U.S. Route 71 in Arkansas

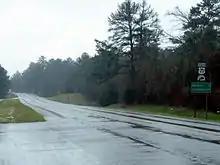
First reassurance marker south of the AR 23 junction in Scott County

The route enters Arkansas near the Red River, and runs north through the communities of Doddridge and Fouke. Most motorists can now bypass US 71 from the Louisiana border to Texarkana via Interstate 49. After approximately of paralleling I-49, the route turns west, passes the historic Averitt House and enters Texarkana. Highway 71 has a brief concurrency with Highway 237 before crossing over The Loop Interstate 49 (former Interstate 130) in the southeast part of town.